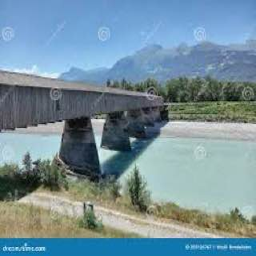
Old Rhine Bridge